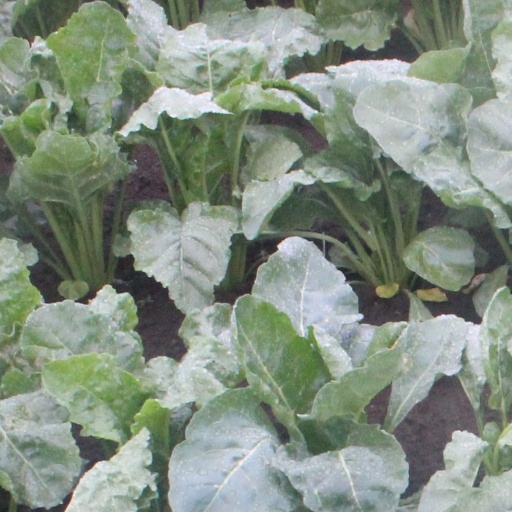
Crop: sugar beet